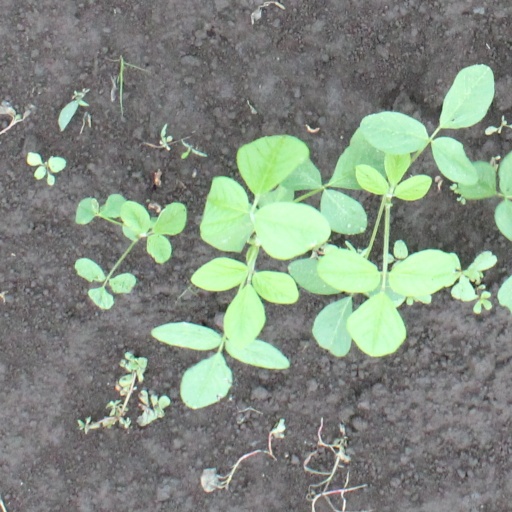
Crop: soybean